Manny Pacquiao

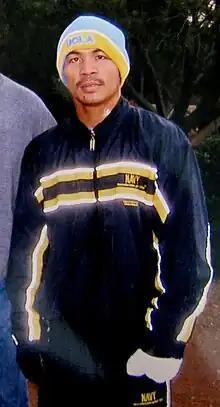
Pacquiao in 2009

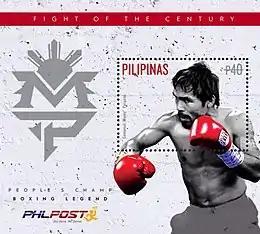

As early as June 2020, Pacquiao's former promoter Bob Arum declared that the senator expressed that he will run in 2022 in a conversation with him uttering "Bob, I'm gonna run in 2022 and, when I win, I want you there at my inauguration.'" Speculations quickly spread around a possible Pacquiao run for president, backed by his own expression of interest in a presidential bid.